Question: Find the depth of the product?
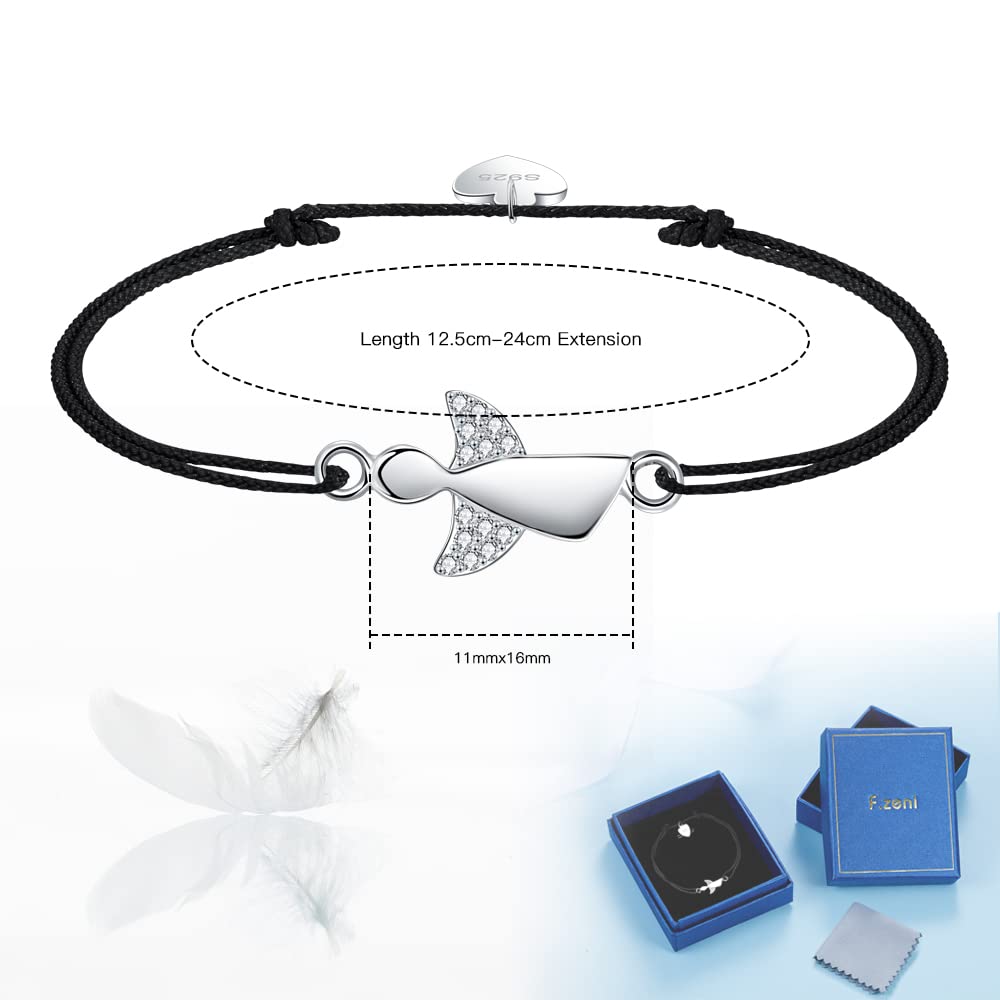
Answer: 12.5 centimetre